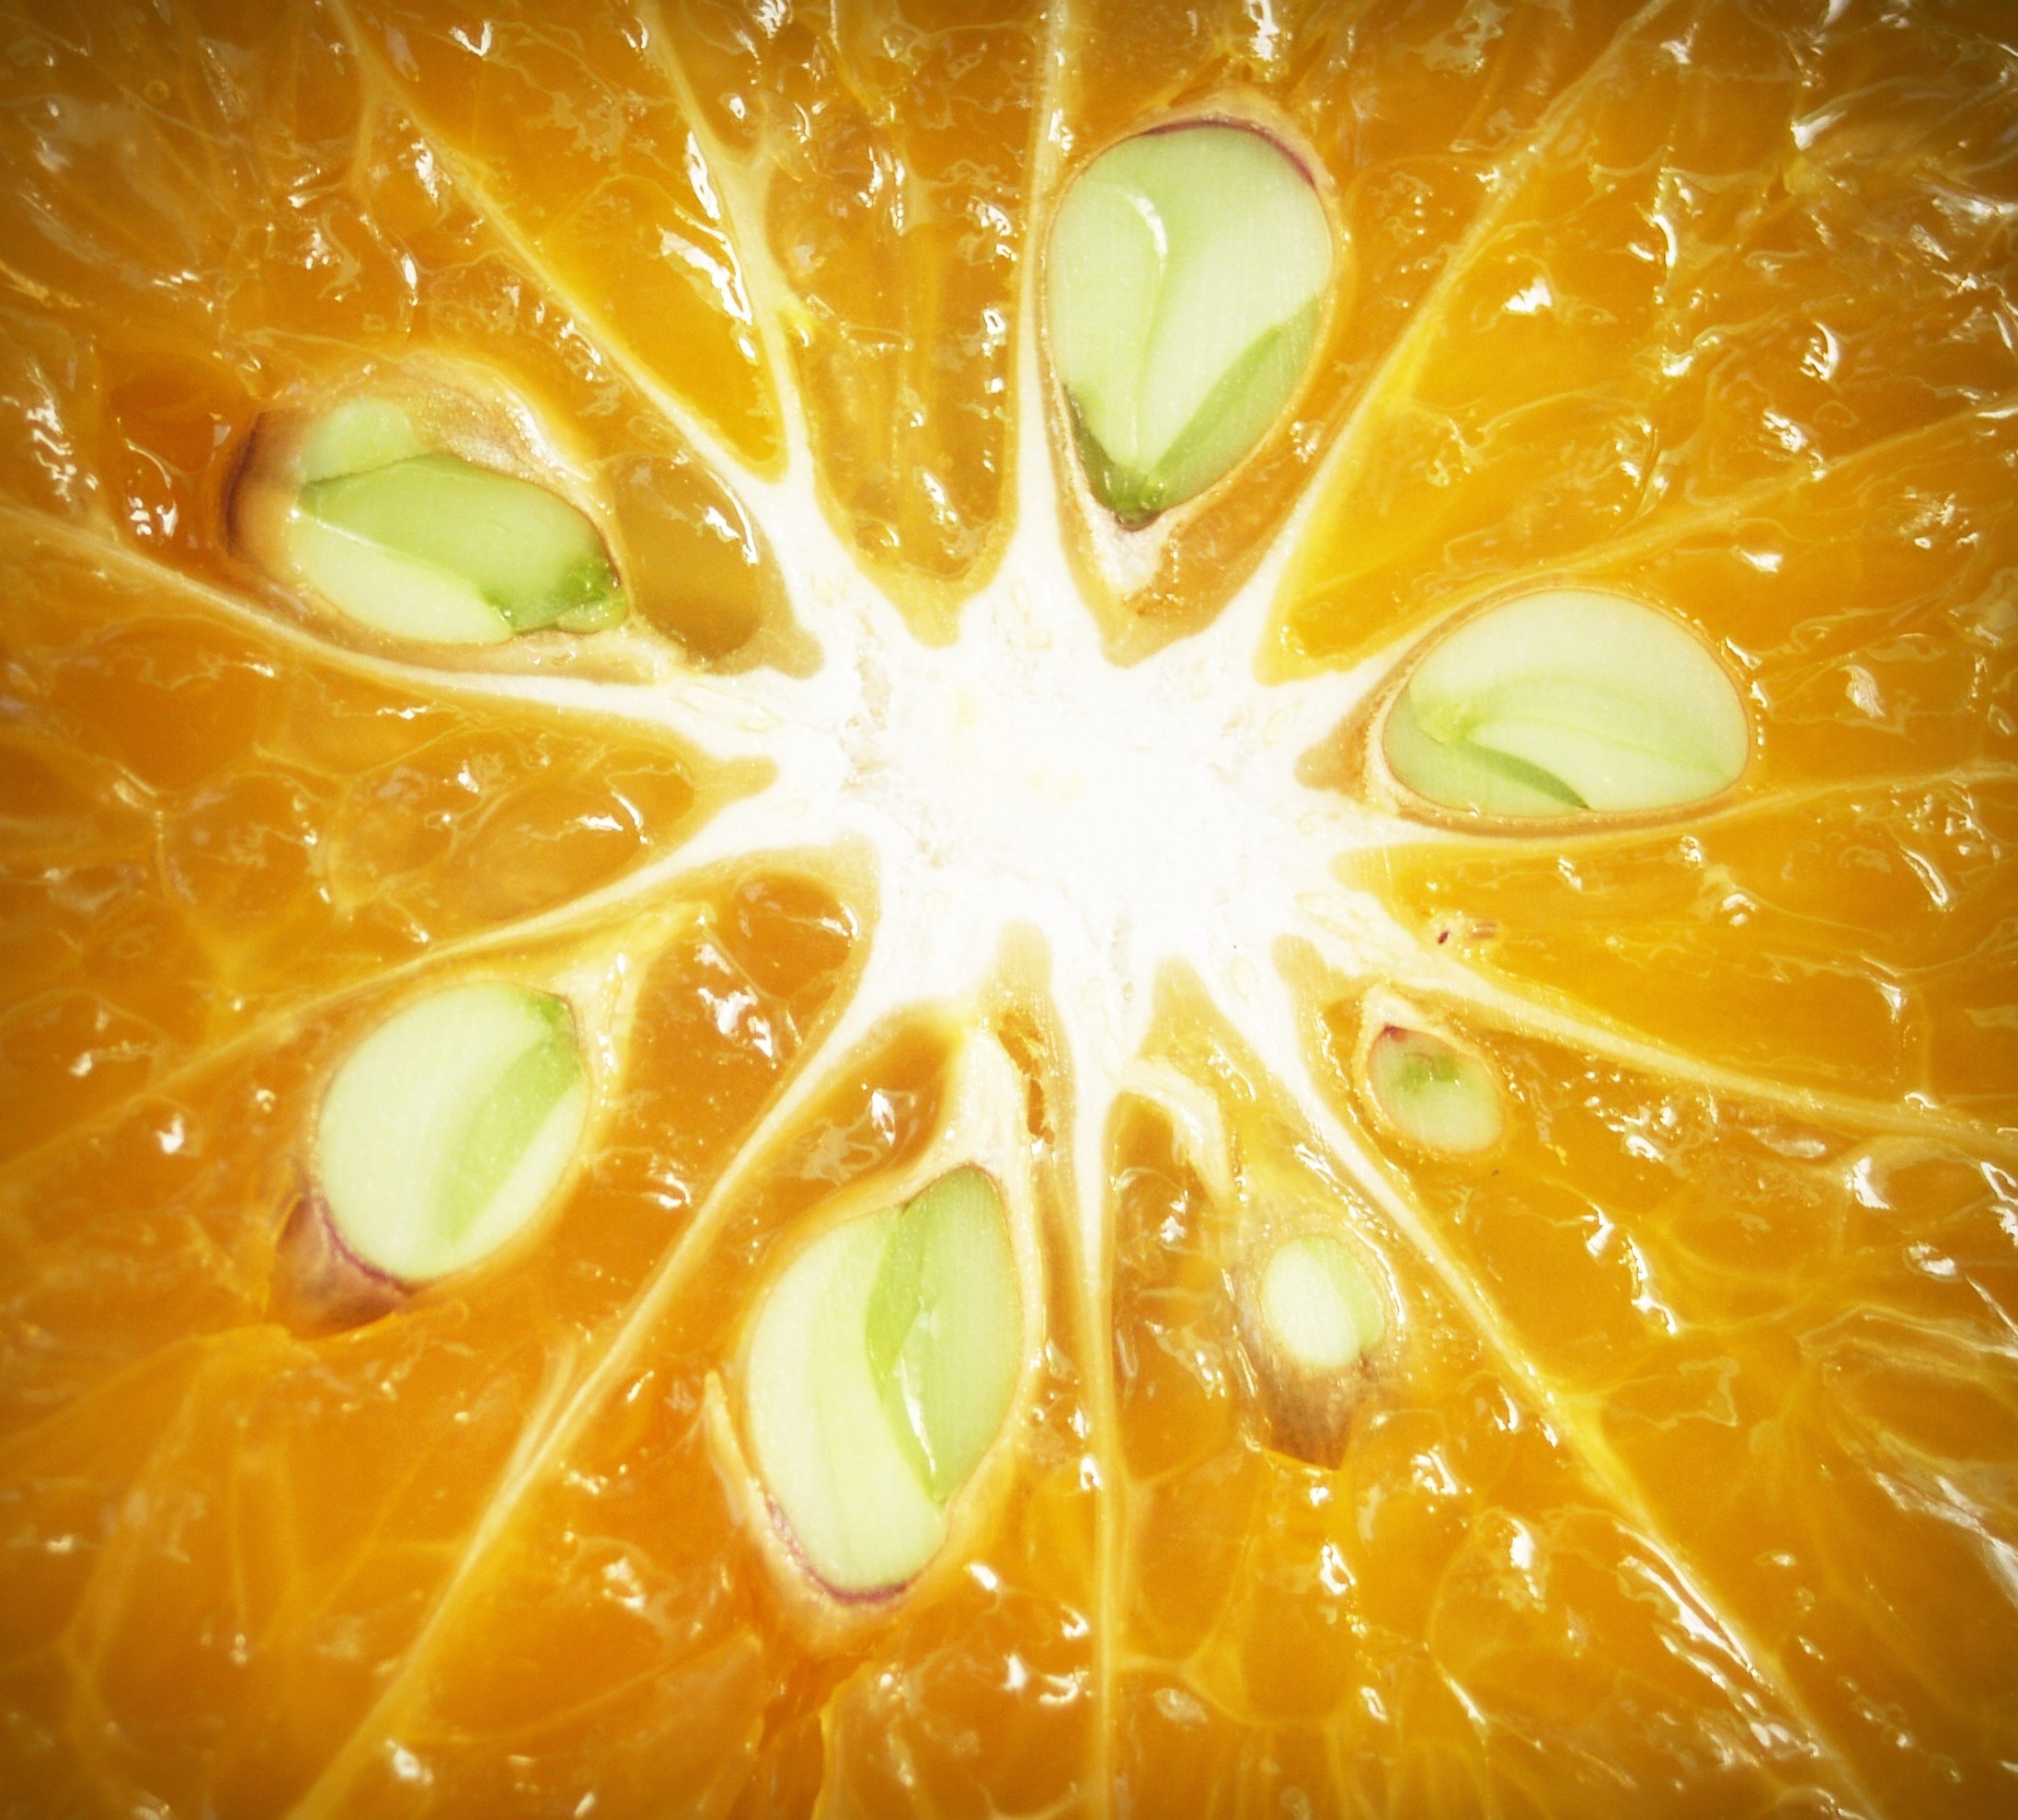
plant, white, fruit, sunlight, flower, isolated, orange, food, produce, macro, fresh, yellow, agriculture, juicy, slice, health, vitamin, edible, organic, citrus, sour, macro photography, flowering plant, land plant